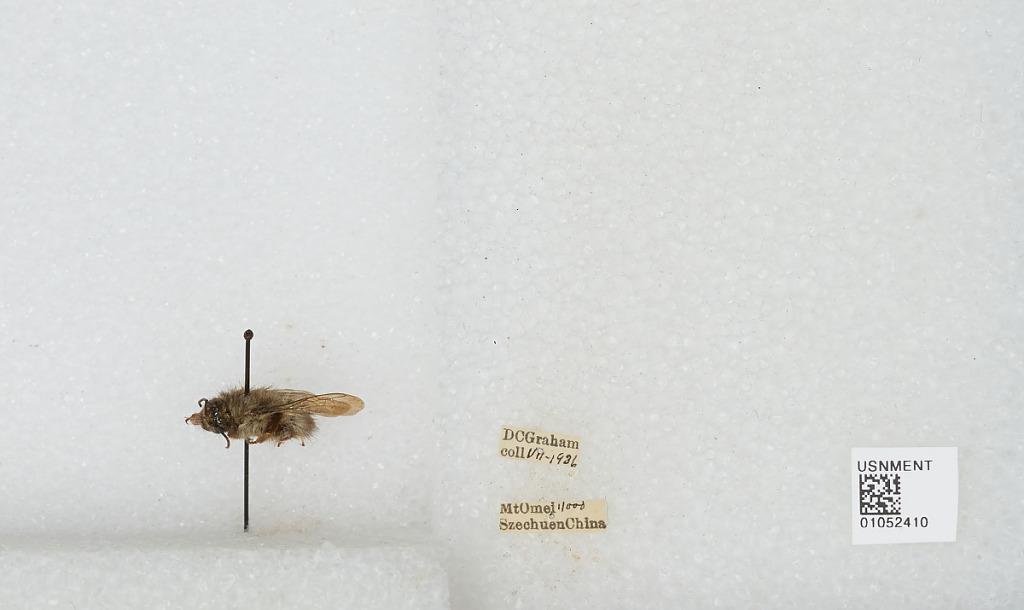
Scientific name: Bombus sp.
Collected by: D. Graham
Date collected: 1936-7-
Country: China
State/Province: Sichuan
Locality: Mt Emei